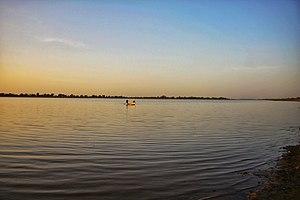
Lac de Guere. Arrondissement de Guere, département de mayo danay.
Guéré est une commune du Cameroun située dans la région de l'Extrême-Nord et le département du Mayo-Danay, à proximité de la frontière avec le Tchad.